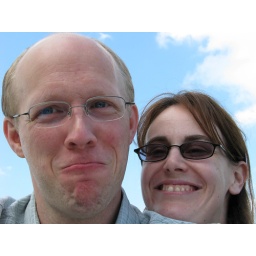
No sign of &amp;quot;transit&amp;quot; in this dual mugshot, but we're somewhere on the road to Newcastle.